Hartford 21

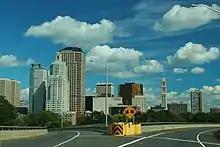
Hartford 21 is second from left

Hartford 21 was designed by the Boston-based architectural firm Childs Bertman Tseckares Inc. Construction began in June 2004 and was completed in 2006 by Turner Construction. It cost nearly $200 million to complete with $32.5 million coming in a grant from the state.